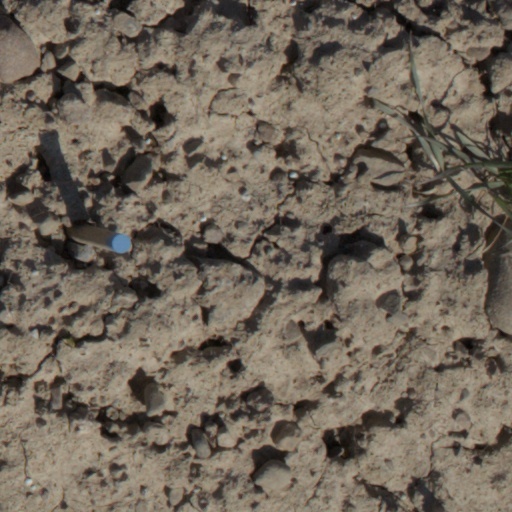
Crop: wheat